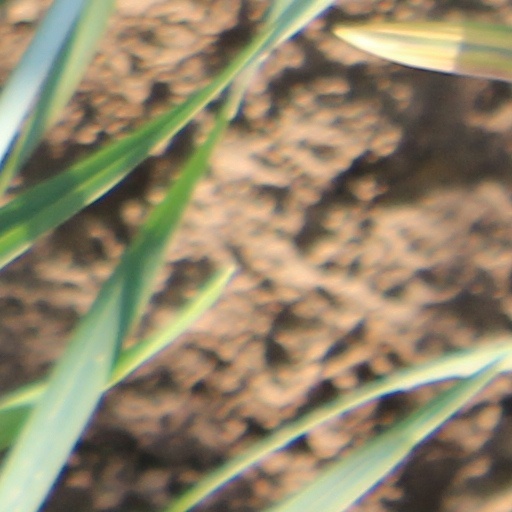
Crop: wheat